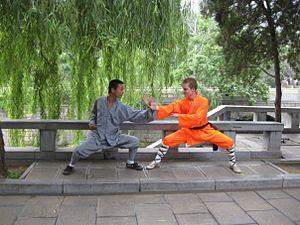
Violence dans le bouddhisme est une expression qui réunit deux concepts a priori contradictoires, si l'on considère les idéaux de non-violence, de compassion et de bienveillance associés au bouddhisme. En effet, dans sa doctrine originelle, Gautama Bouddha enseigne qu'il faut « renoncer à toute violence envers les êtres vivants, mobiles et immobiles ». L’historien des religions Bernard Faure relève qu'aujourd'hui, des figures médiatiques telles que Tenzin Gyatso, le 14ᵉ dalaï-lama, ou le moine d'origine vietnamienne Thích Nhất Hạnh véhiculent l'image du bouddhisme présenté comme une « doctrine pacifique ». Pourtant, selon Faure, l'étude des faits historiques montre que « les contre-exemples ne manquent pas » et que, tant dans son histoire que dans les pays dont il est la religion principale, le bouddhisme a été impliqué dans différents épisodes et formes de violence, et cela parce que cette doctrine « [s'est] adapt[ée] aux divers contextes culturels et sociopolitiques ». Le professeur Michael Jerryson, relève lui aussi que dans l'histoire du bouddhisme, en 2 500 ans, il y a eu de nombreux cas de violence provoqués par des individus ou des structures bouddhiques.
Le monastère Shaolin ou temple Shaolin est un temple bouddhiste Chan situé sur le mont Song dans la province du Henan. Fondé au Vᵉ siècle, le monastère est depuis longtemps célèbre pour son association avec les arts martiaux chinois, et particulièrement avec le kung-fu Shaolin. Pour le monde occidental, il est peut-être le monastère bouddhiste le plus connu.